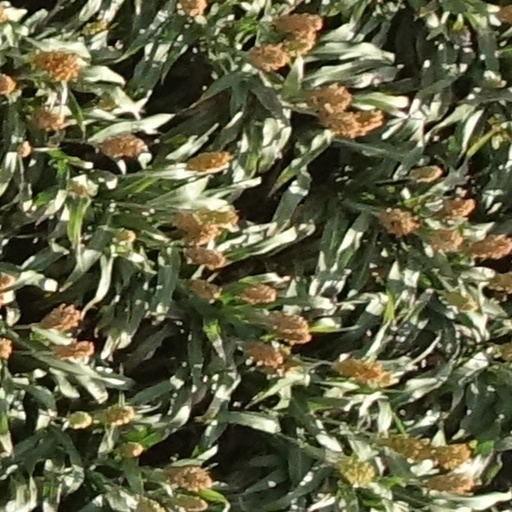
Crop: sorghum